Treasure of the Basel Minster

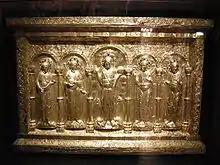
Antependium of Basel in the Musée de Cluny

The Antependium of Basel is a golden altar frontal donated by emperor Henry II, possibly in the year 1019. It is considered to be one of the masterpieces of Ottonian art. The Antependium is a thin golden plate on an oak wood base, 120 cm high and 178 cm wide. It is decorated with repoussé images of five figures standing in arcades: Saint Benedict of Nursia, the archangel Michael, Christ the Salvator and the archangels Gabriel and Raphael. Small figures of Emperor Henry and his wife Cunigunde are crouching and praying at the feet of Christ. In the spandrels above, amongst dense foliage containing grapes, pomegranates, birds and mammals, the four cardinal virtues are represented.